Syro

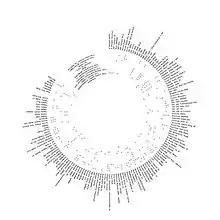
"Syro"s album art includes a "disinfographic", which reputedly lists the 138 pieces of audio equipment James used recording the album.

"Syro" (pronounced ) is a neologism coined by one of James' children. It is a shortened version of "Syrobonkus", a "nonsense word one of his sons blurted out while listening to [the album]". The majority of the album's track titles are named after the working titles stored on James' hard drives and reference individual pieces of equipment James used in their recording, as well as the tracks' respective BPM values. A comprehensive list of all equipment featured on "Syro" is included as part of the album's packaging; "Creative Review" referred to the list as a "disinfographic".